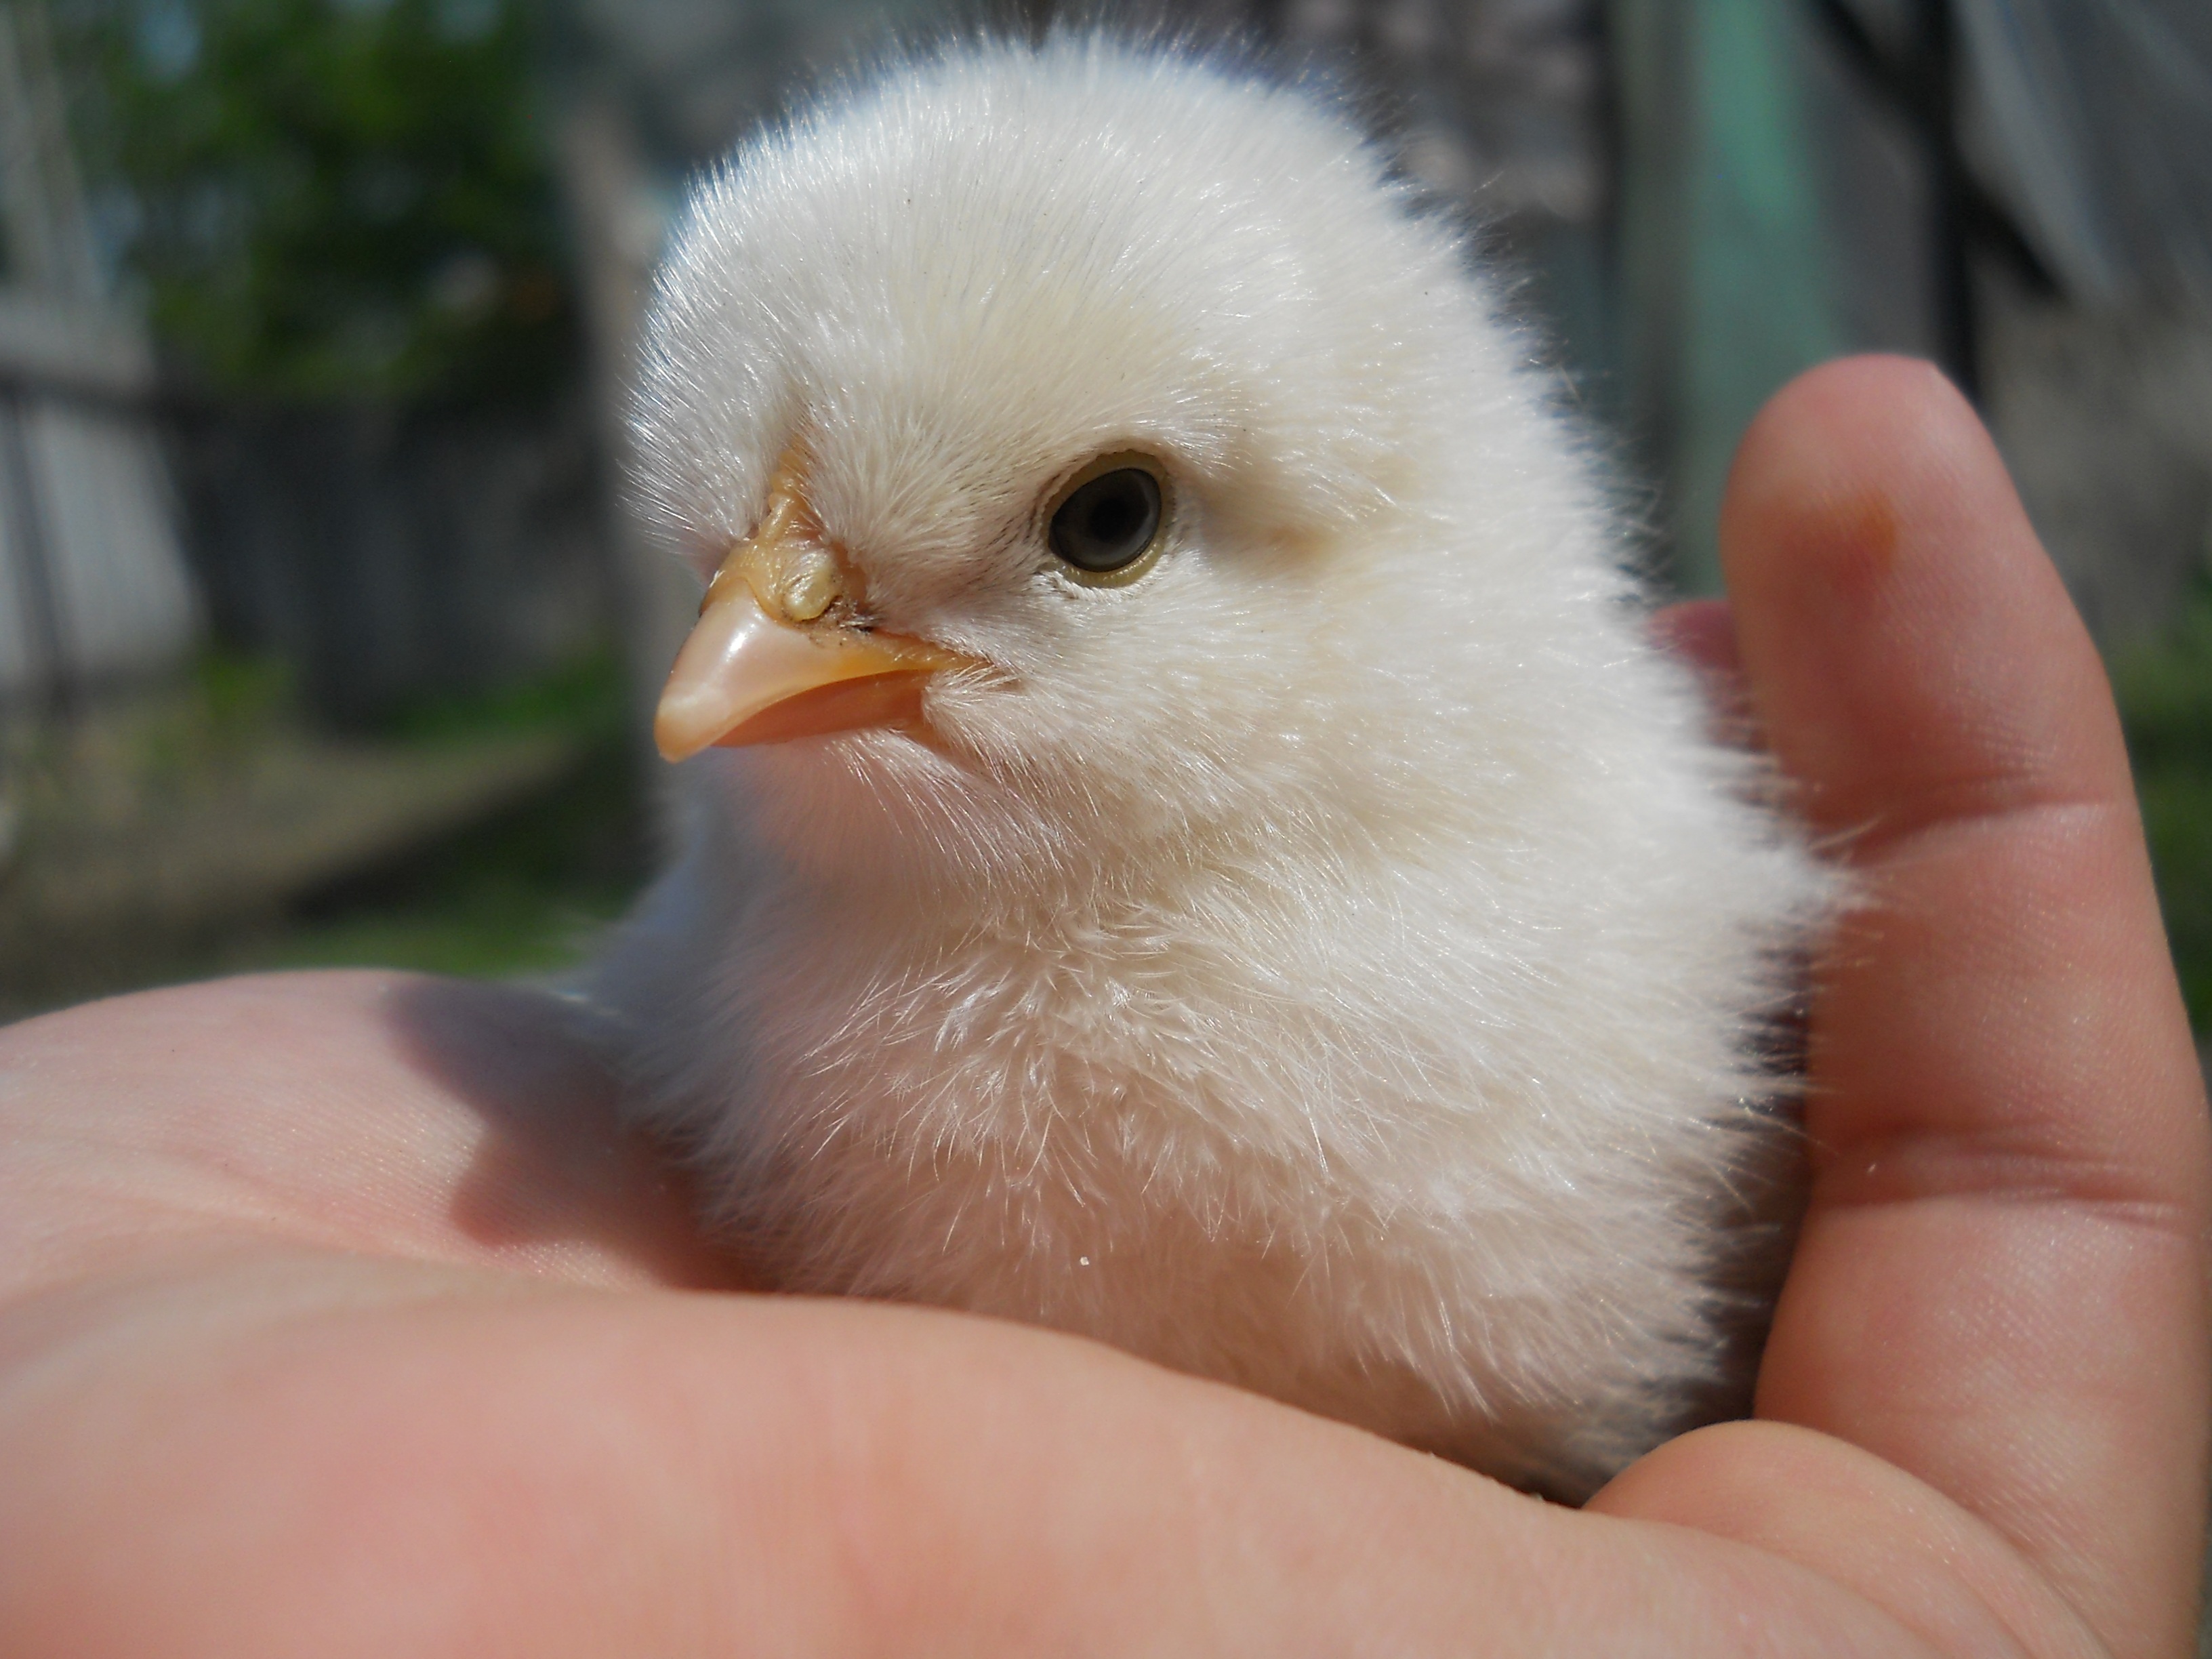
nature, bird, wing, light, white, summer, fluffy, beak, chicken, fauna, close up, animals, innocence, vertebrate, beauty, out, stretched